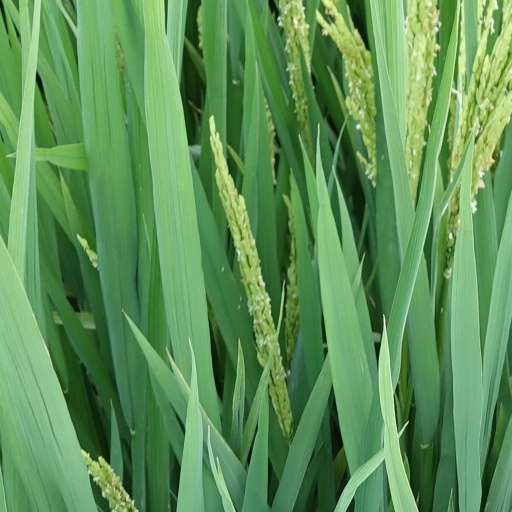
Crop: rice